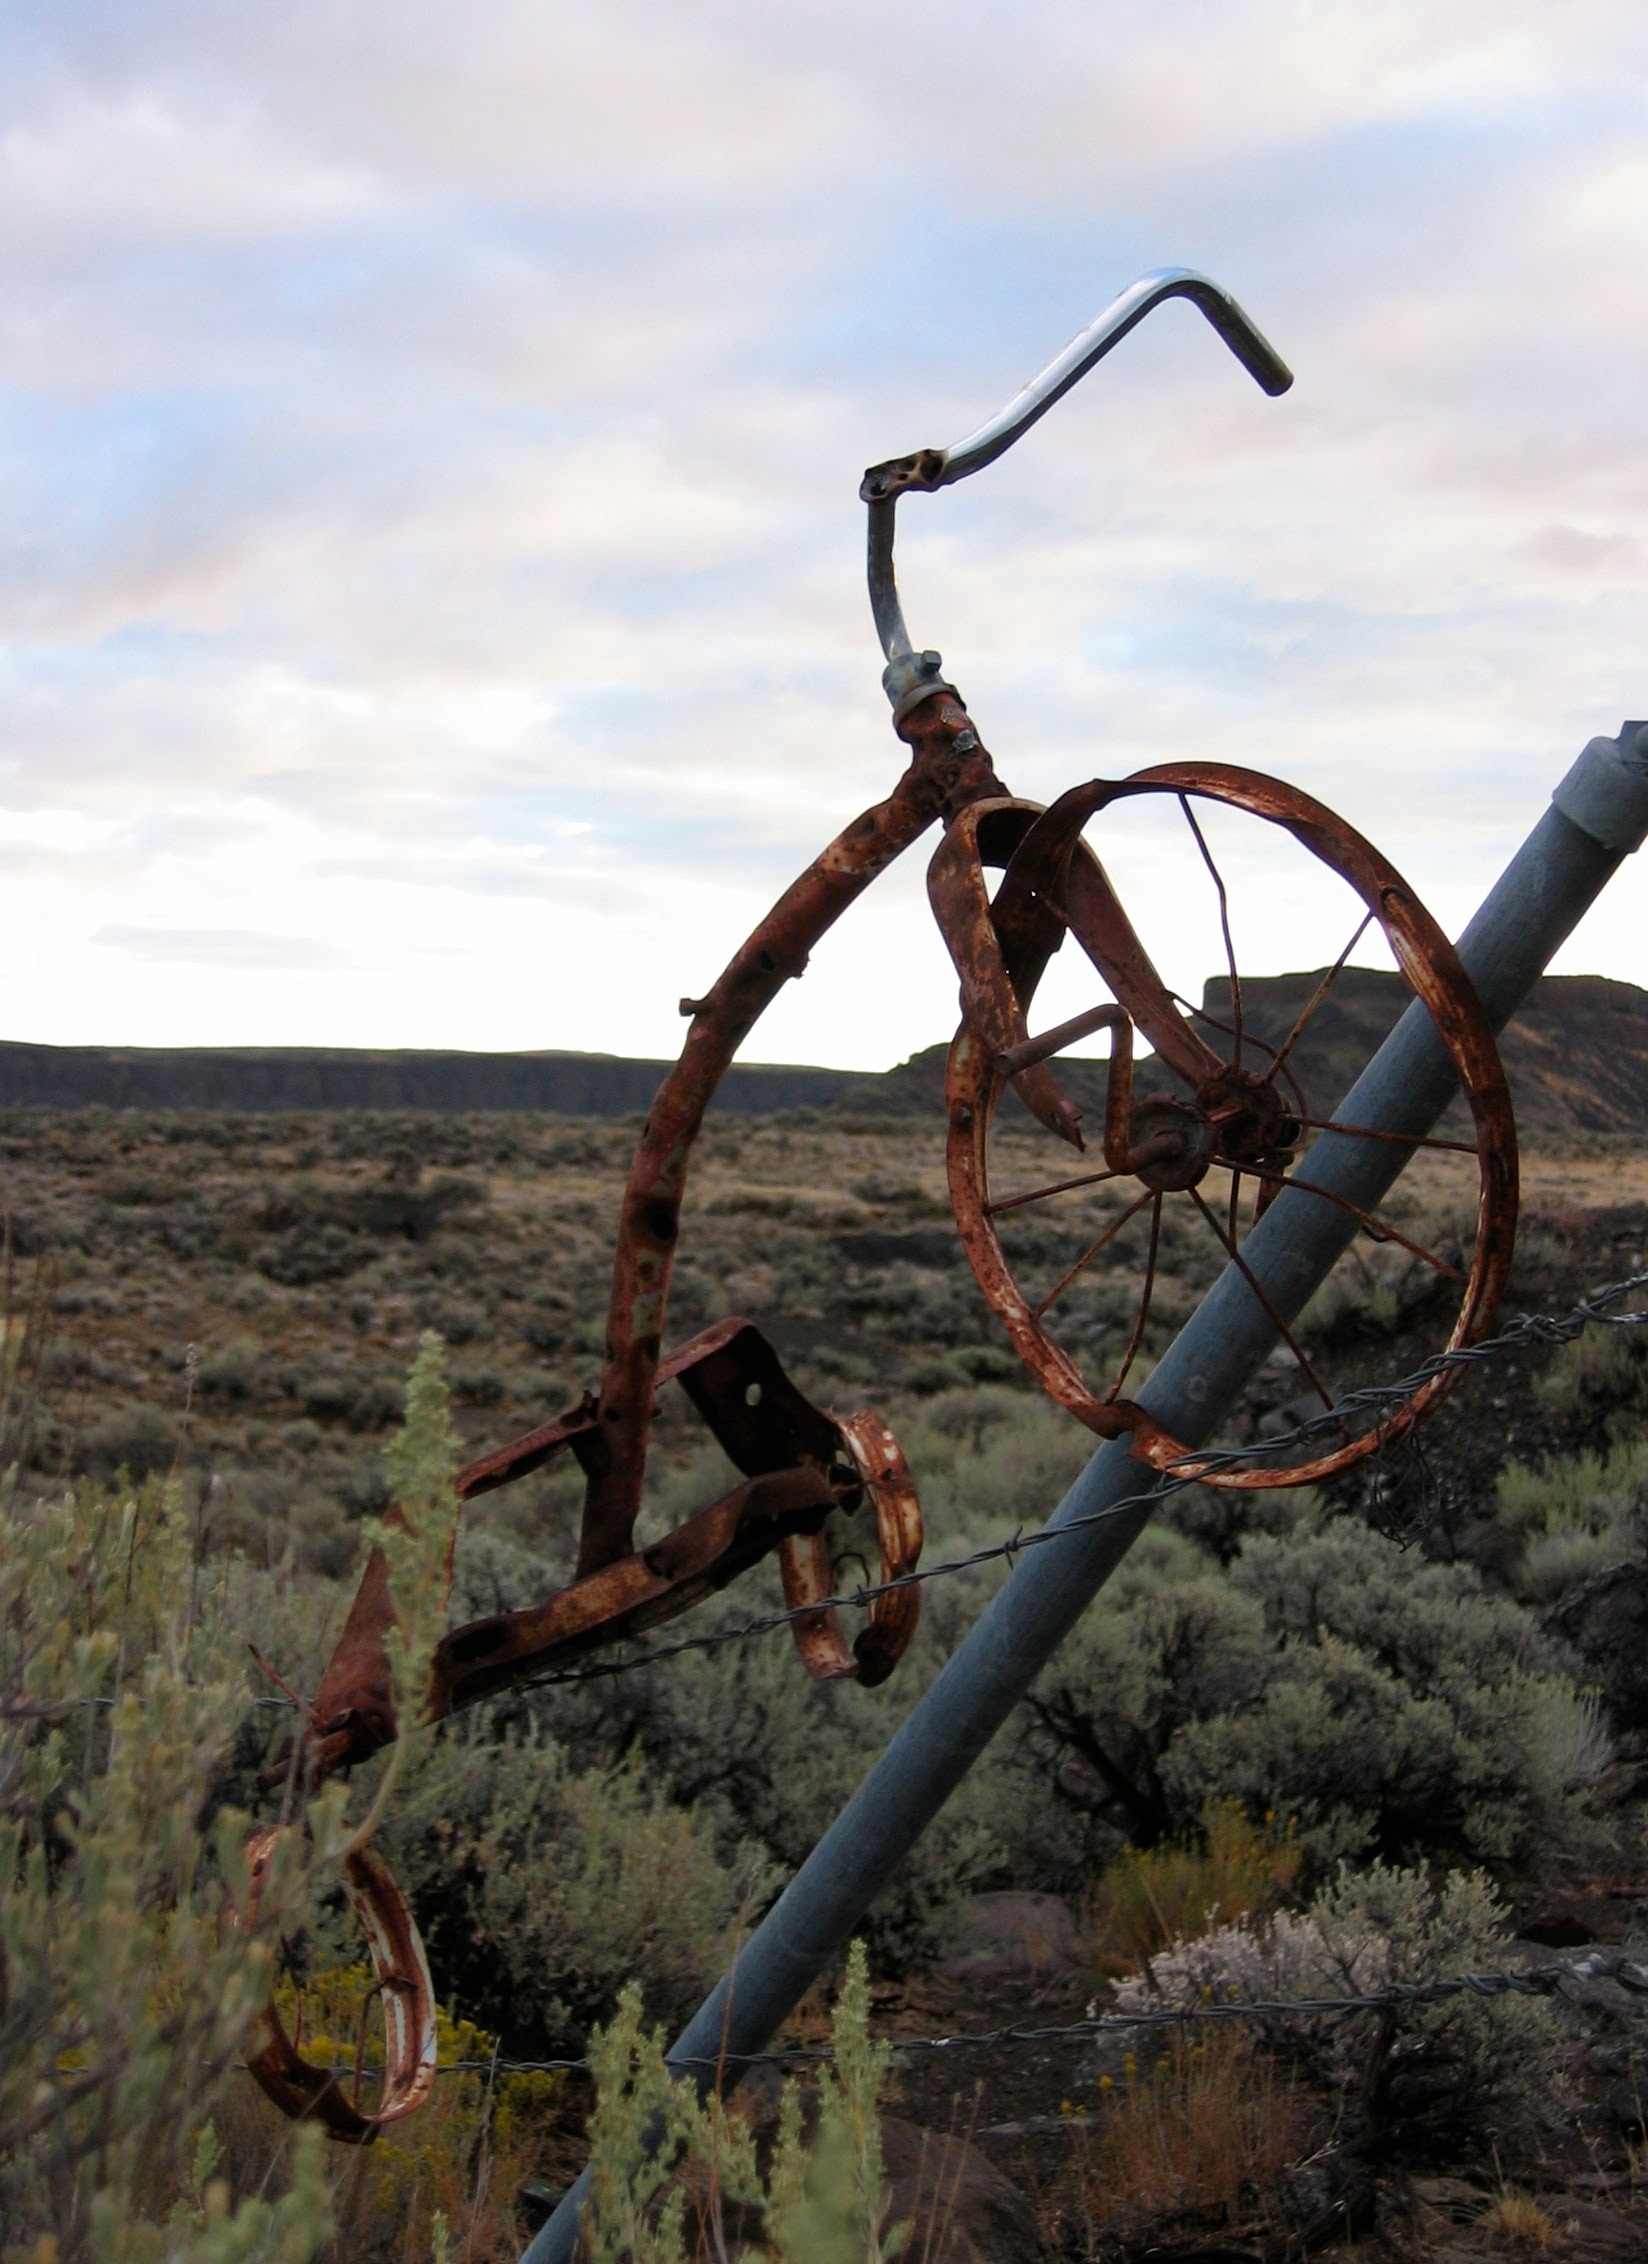
wind, vehicle, material